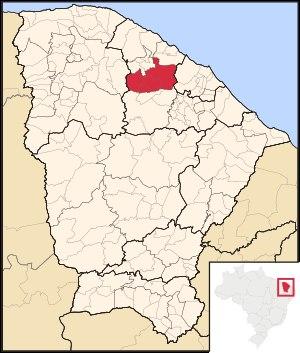
La microrégion du Médio Curu est l'une des huit microrégions qui subdivisent le nord de l'État du Ceará au Brésil.